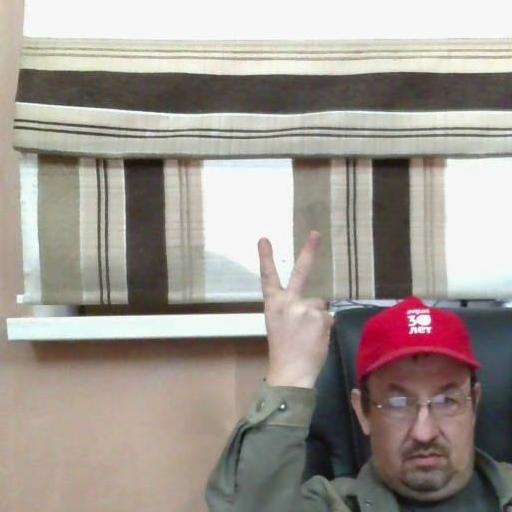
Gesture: peace_inverted